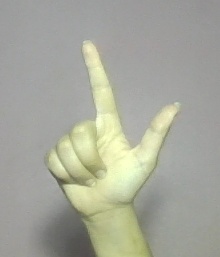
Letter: laam